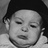
Emotion: sad